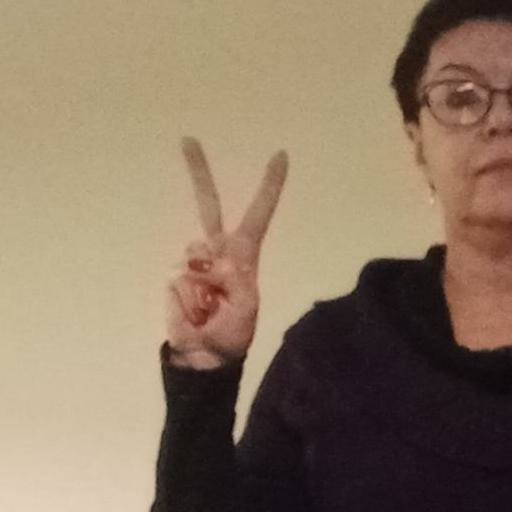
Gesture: peace